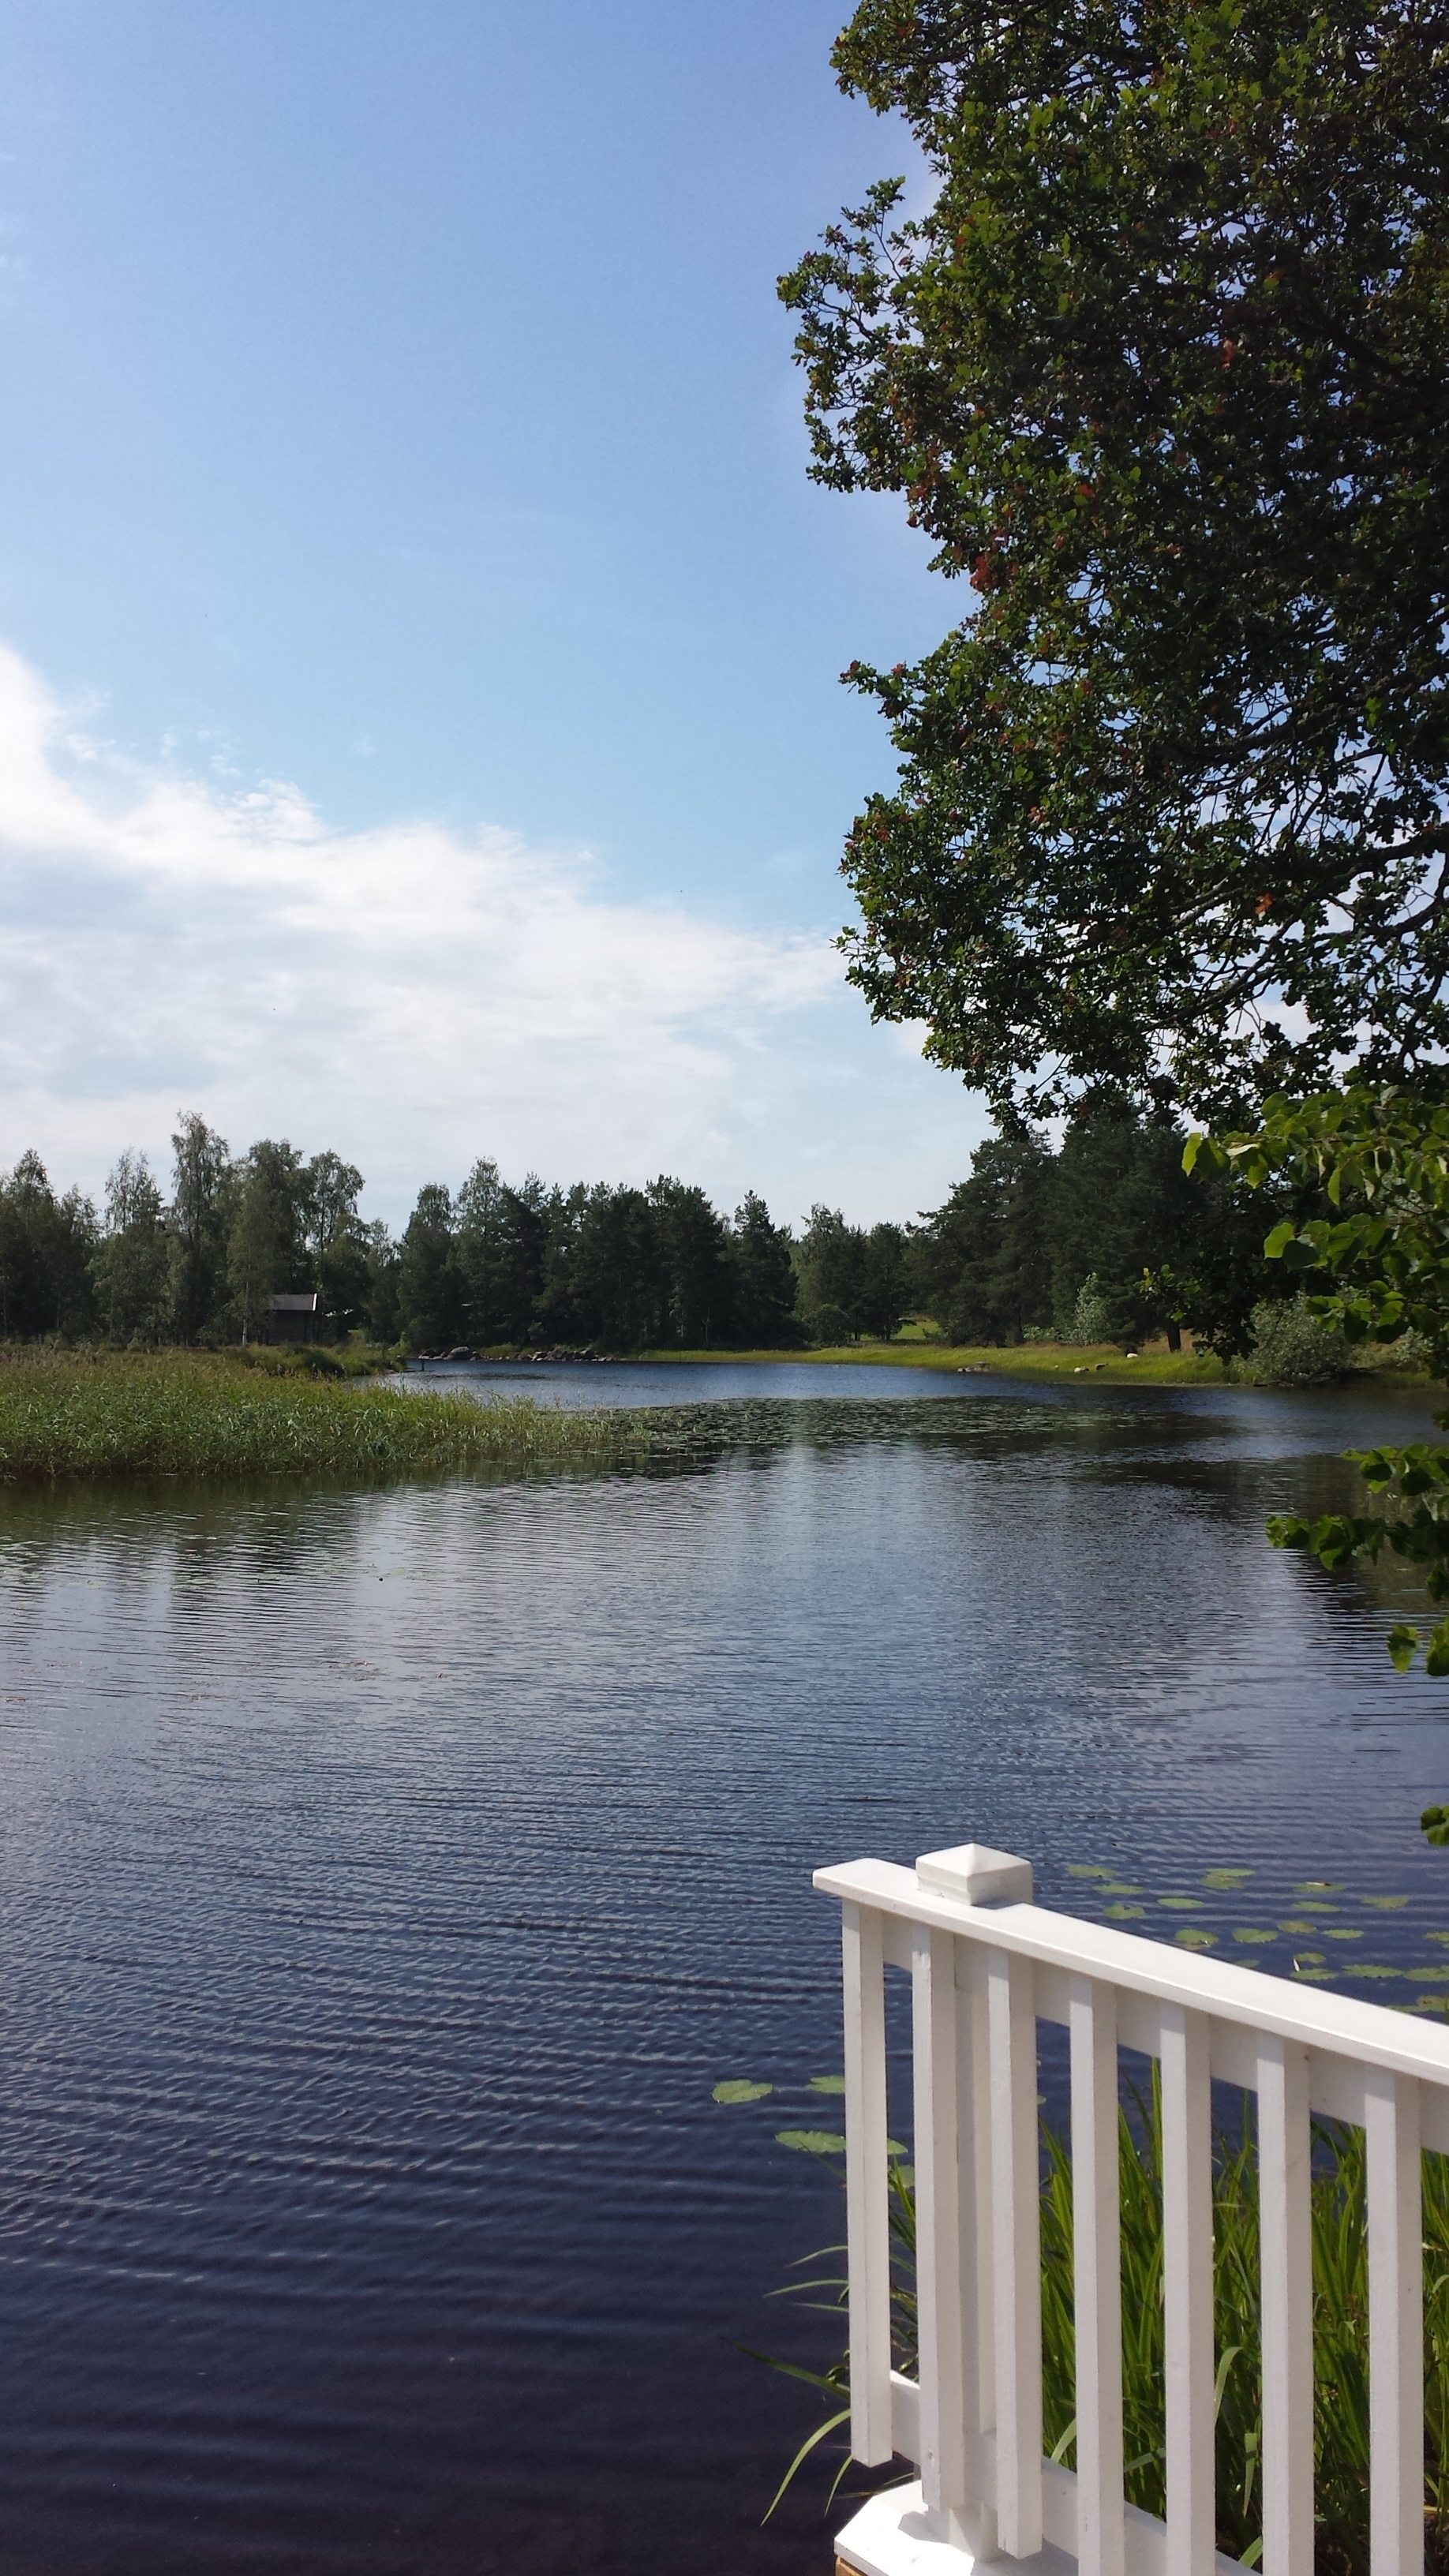
tree, water, nature, morning, lake, river, summer, vacation, pond, reflection, reservoir, waterway, body of water, sweden